Letipea massacre

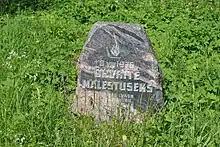
Memorial stone of Letipea massacre.

The Letipea massacre was a mass shooting of civilians by the Soviet armed forces that took place on 8 August 1976 in Letipea, Estonia, at the time part of the USSR. It resulted from a conflict between gas company workers who were having a picnic there, and drunken Soviet border guards.